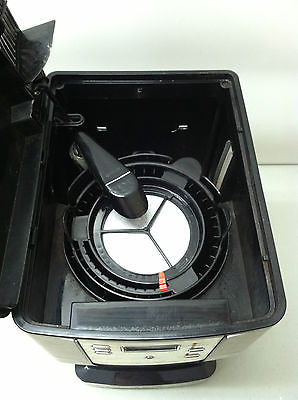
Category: coffee maker